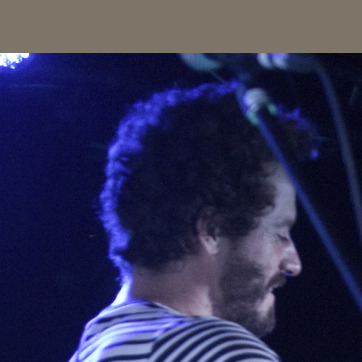
Material: hair